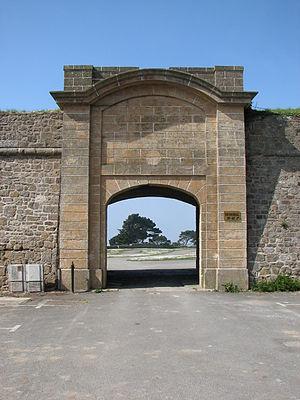
En Armorique, Aleth ou cité d'Aleth fut un temps la capitale du peuple celte des Coriosolites, puis devint une place forte gallo-romaine, une ville au Moyen Âge et enfin une forteresse dans les siècles suivants.